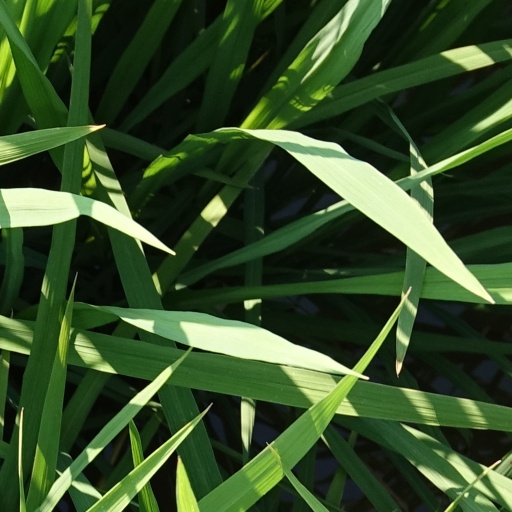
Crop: rice